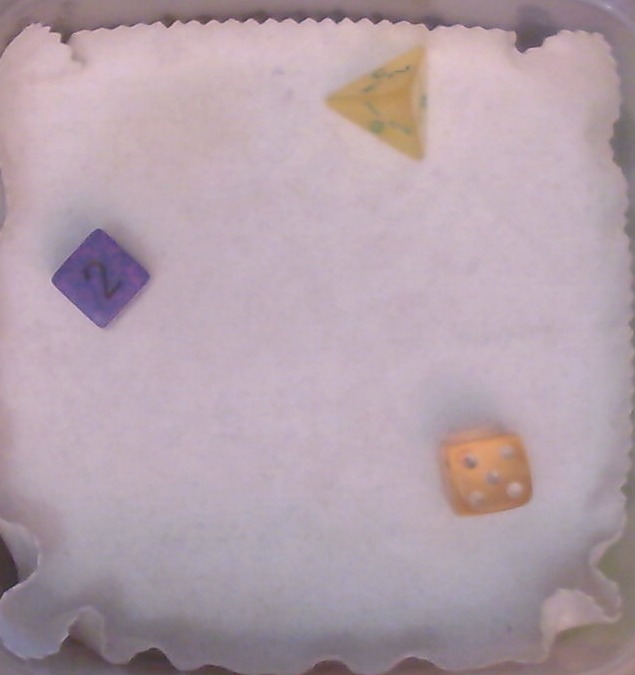
Dice in frame:
type: d4
value: 1
type: d6
value: 1
type: d6
value: 1
Label source: human
Face values trusted: no